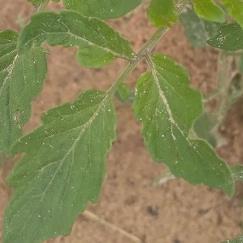
Crop: Tomato
Condition: healthy-leaf